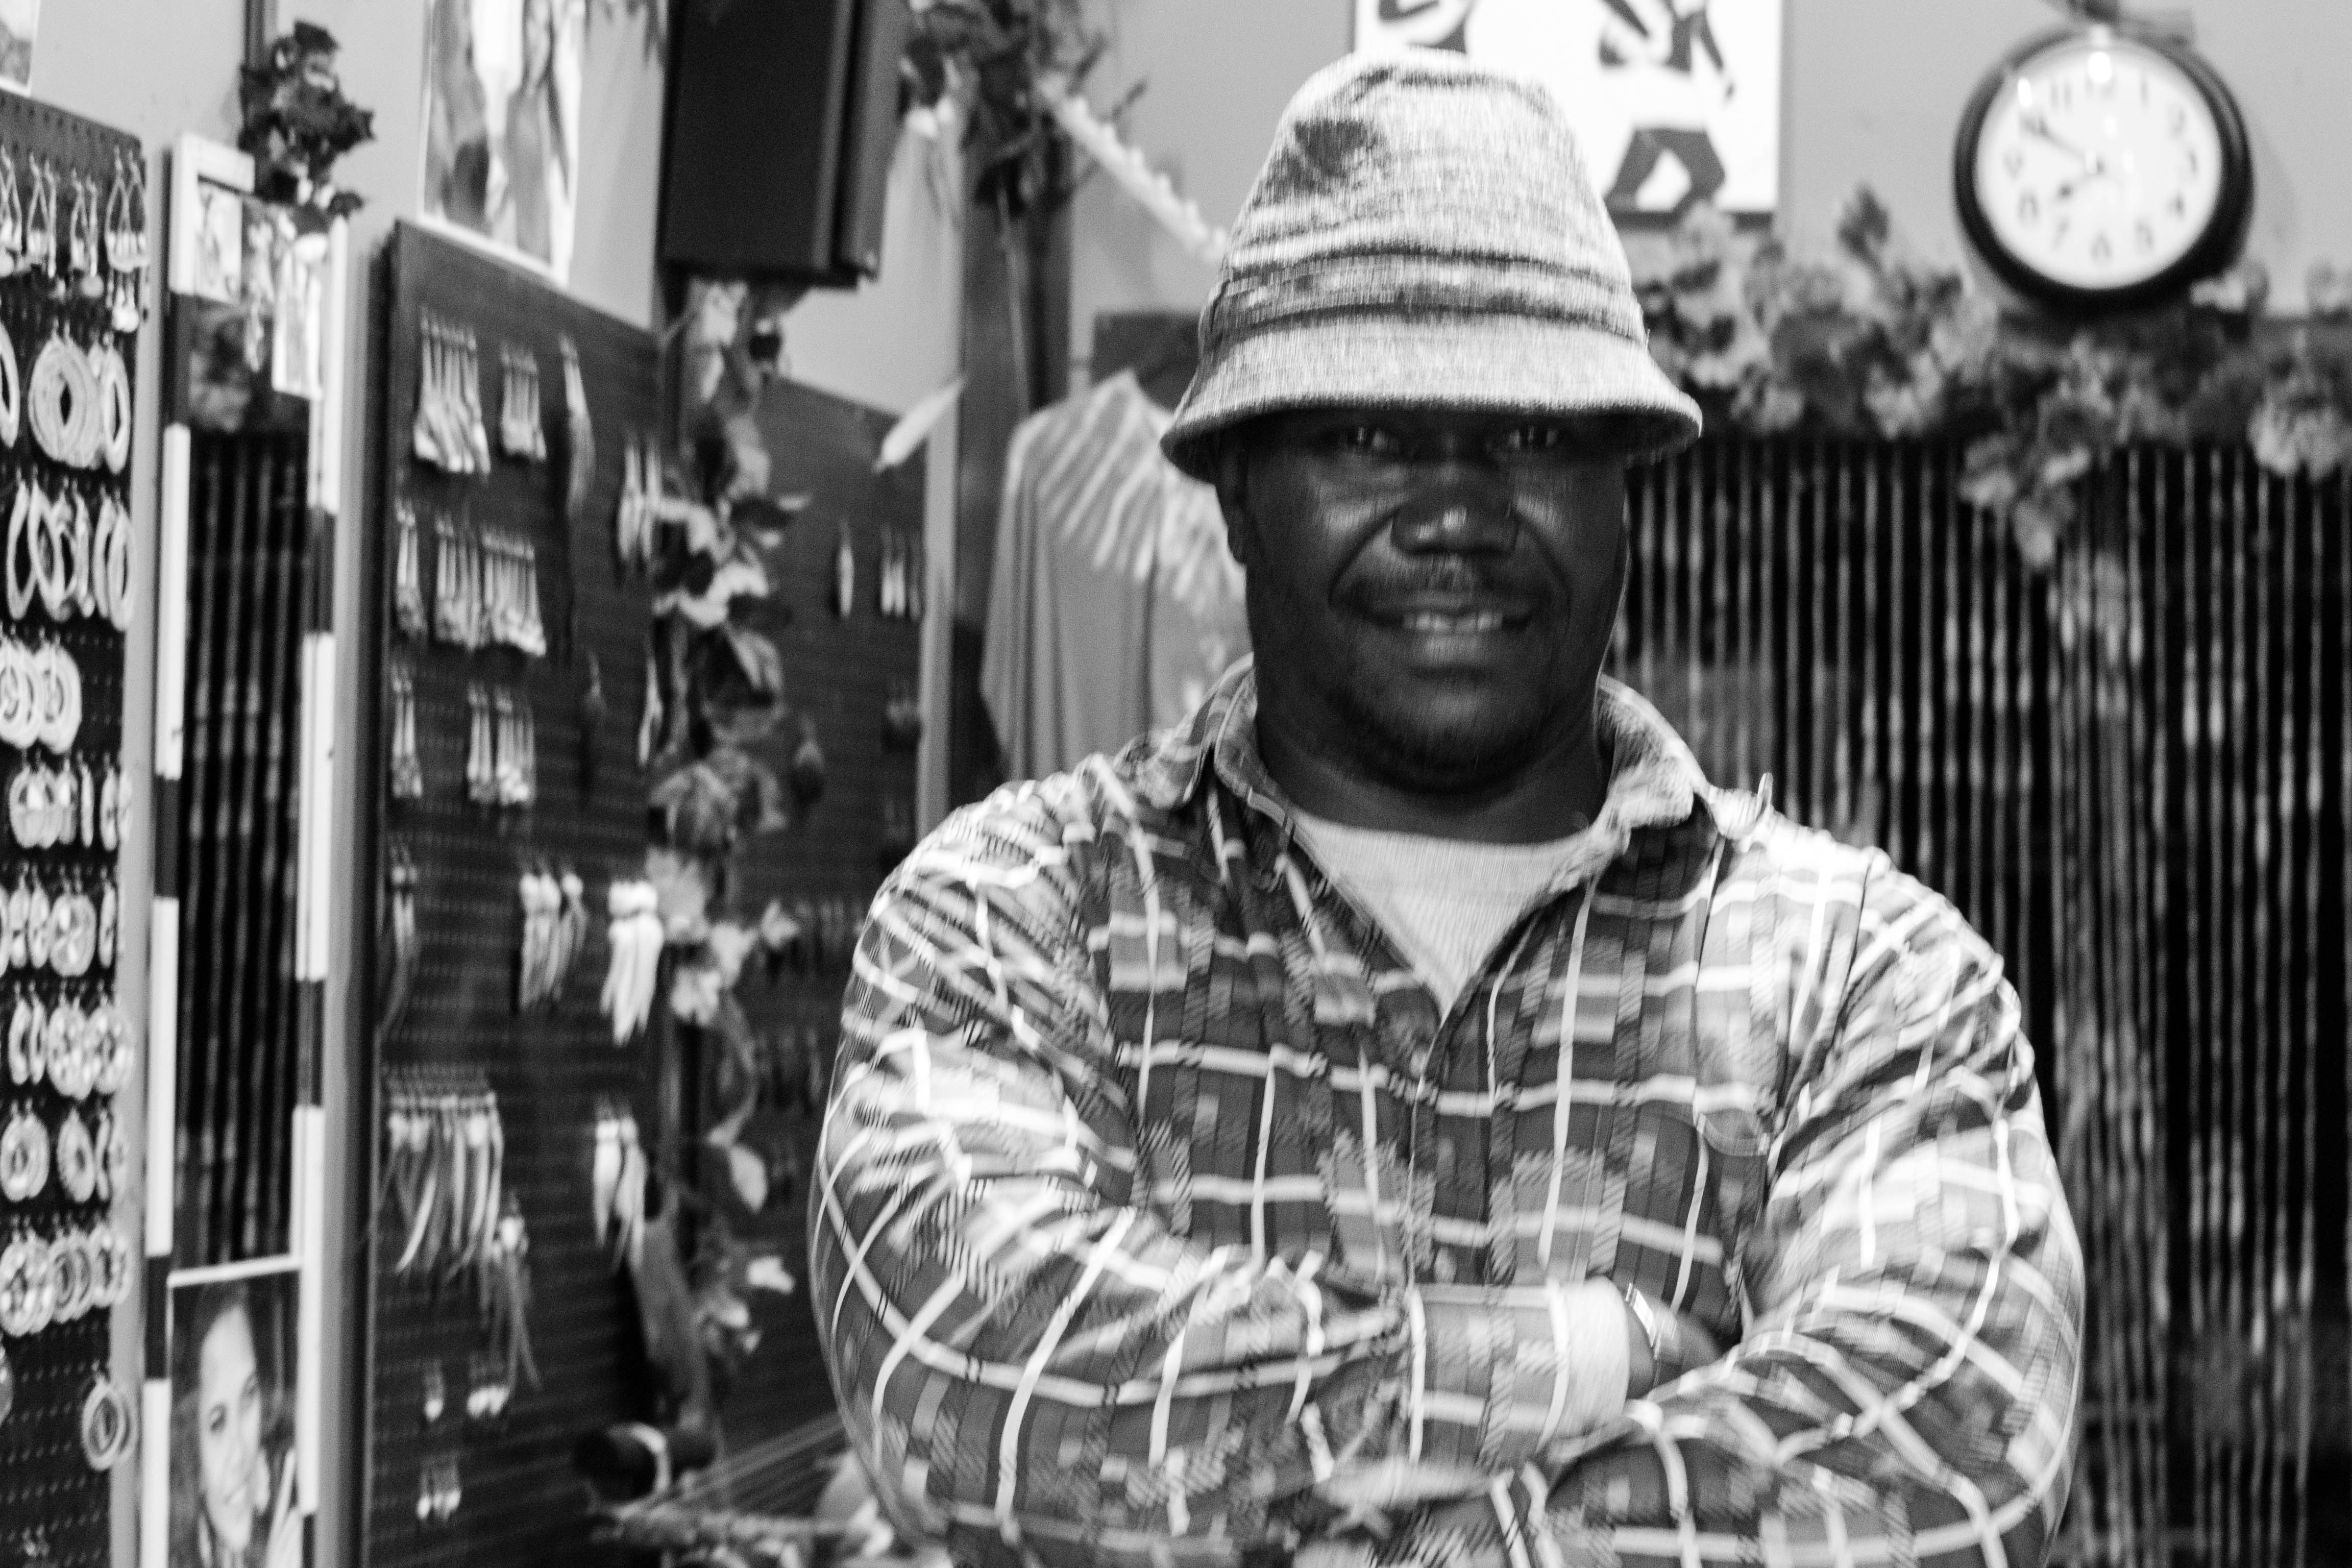
person, black and white, monochrome, monochrome photography